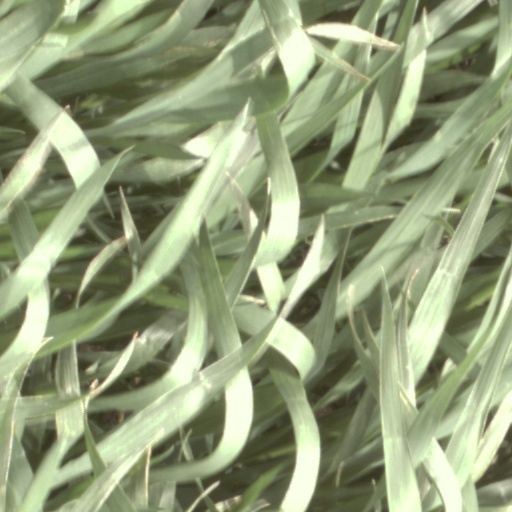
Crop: wheat